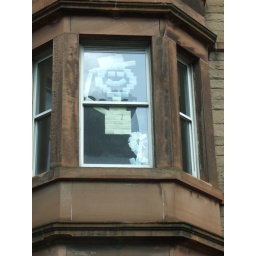
Seen in window on way home from Edinburgh